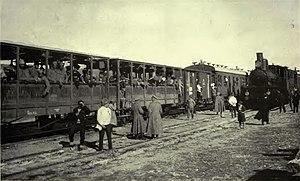
Ilia Odichelidze, né le 25 mars 1865 en Géorgie, mort en 1921, 1924 ou 1925 selon les sources, est un militaire de l'Empire russe, de la République démocratique fédérative de Transcaucasie, puis de la République démocratique de Géorgie.